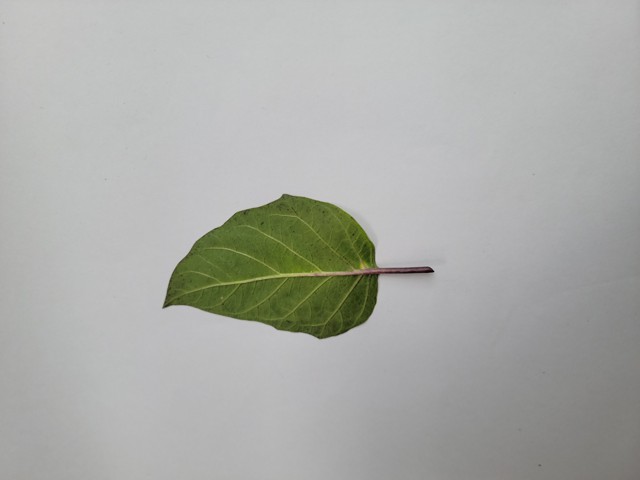
Plant: kalodhutura